Eleko Beach

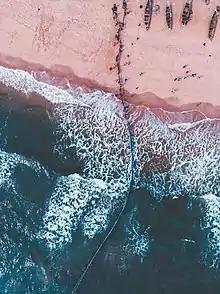
Fishermen fishing from the Atlantic Ocean on Eleko Shore

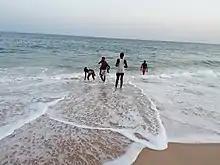
Eleko beach

Eleko Beach is a private beach in the Lekki peninsula, about east of Lagos Island in Nigeria. It opened in 1989. Eleko Beach is located in the Ibeju-lekki local Government area. Eleko is a small community located along the Lagos coastline. Eleko Beach stands out among the community's other natural blessings.